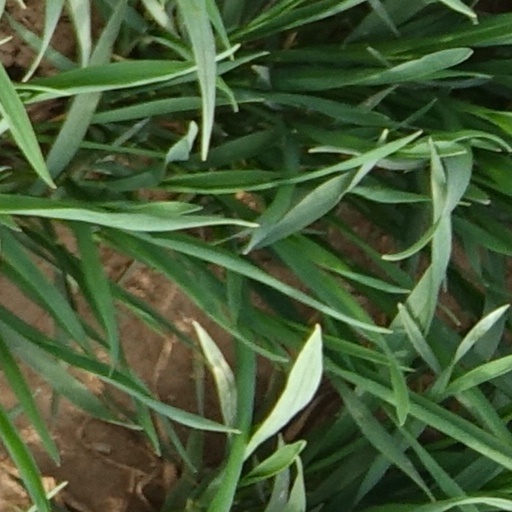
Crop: wheat